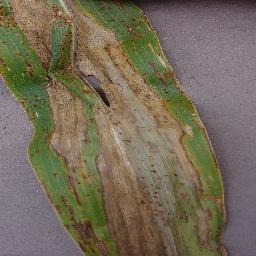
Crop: corn
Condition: (maize)_northern_blight